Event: Typhoon Ruby
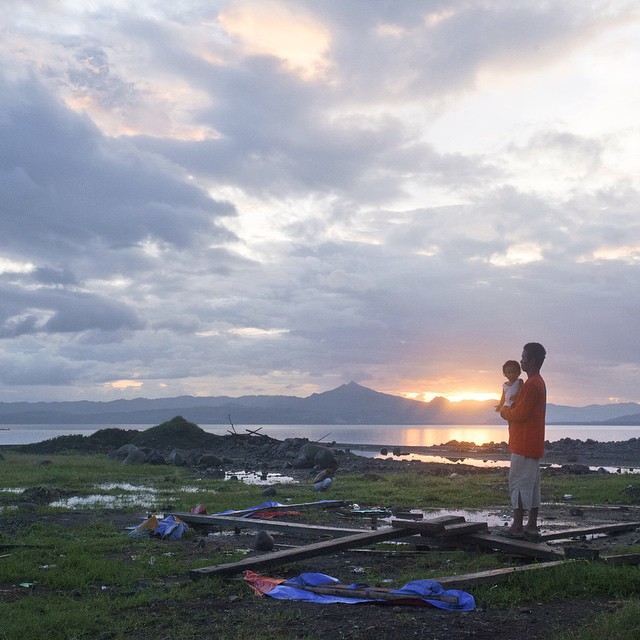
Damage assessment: damage